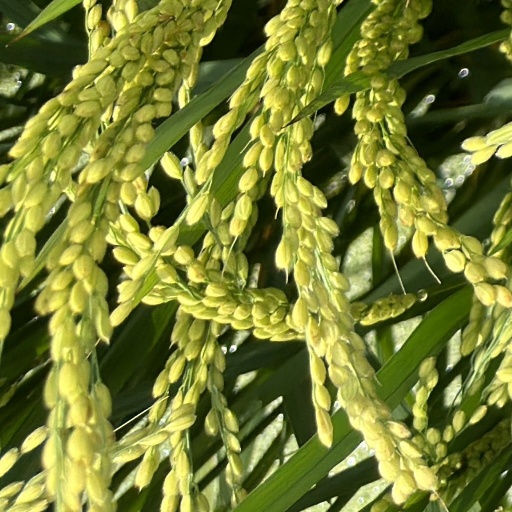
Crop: rice